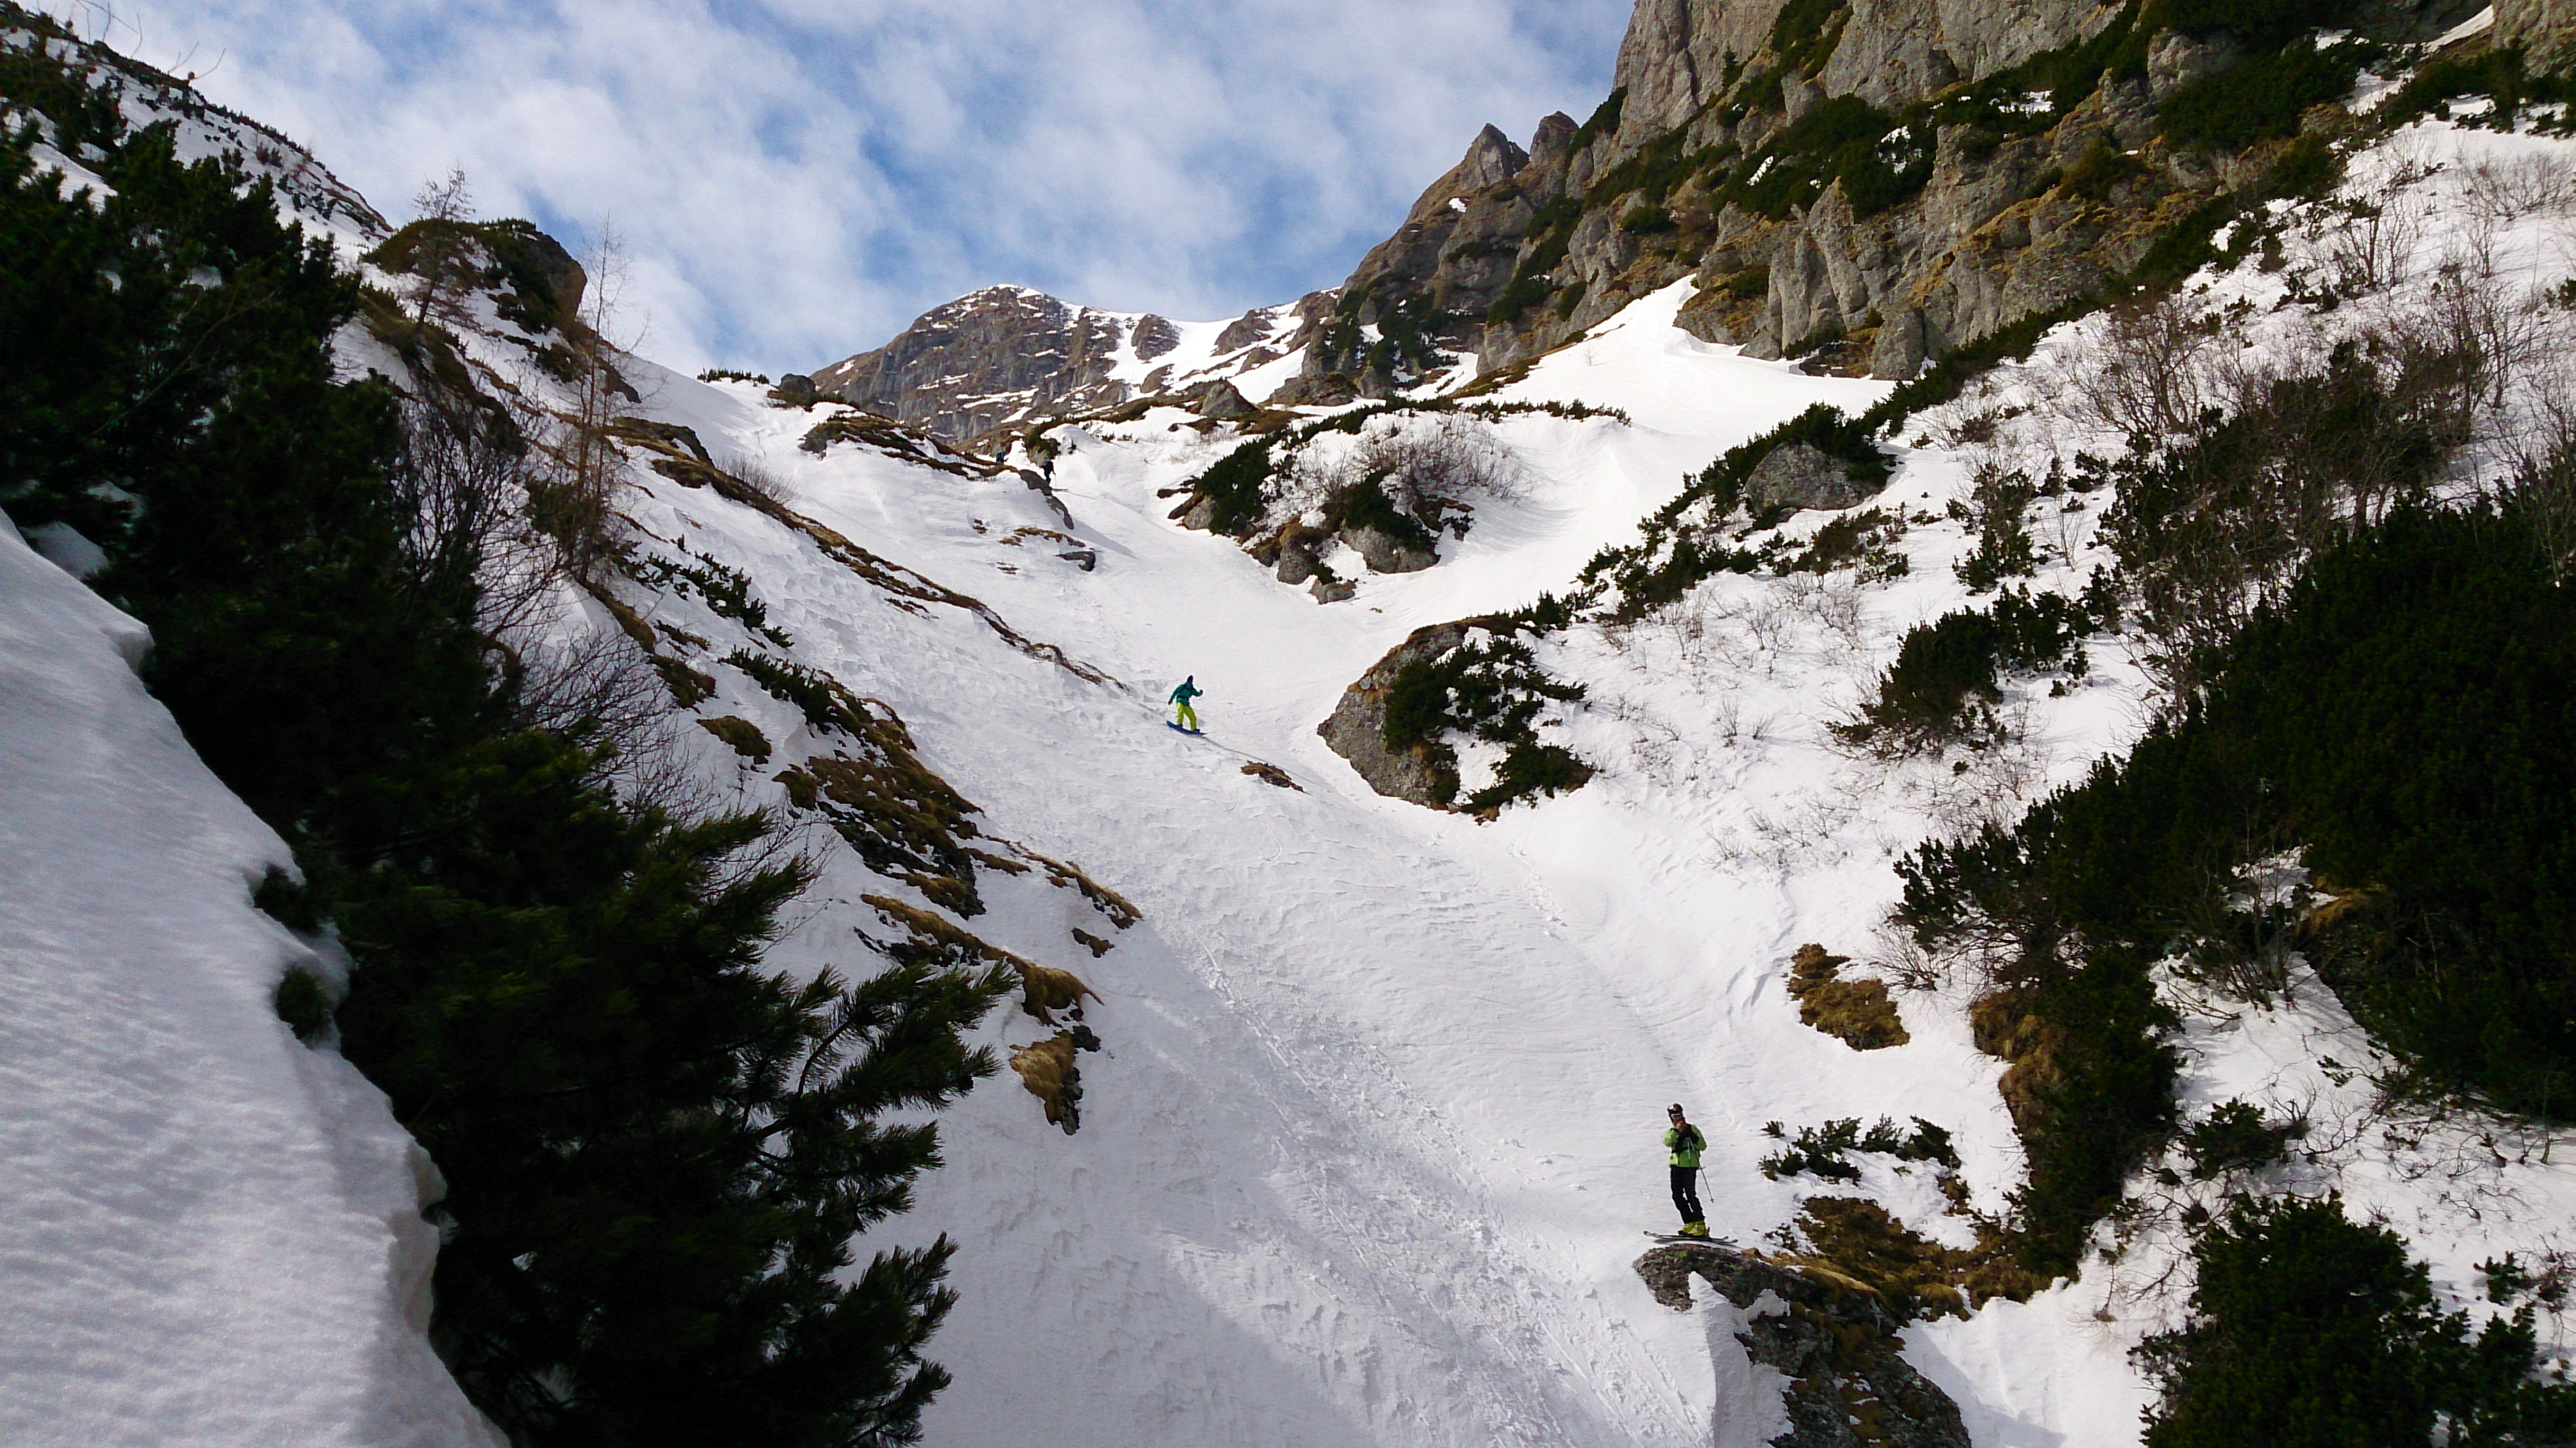
nature, walking, mountain, snow, winter, sport, adventure, mountain range, weather, skiing, ridge, snowboarder, sports, mountains, alps, snowboarding, landform, mountainous landforms, geological phenomenon